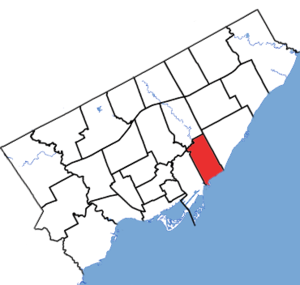
Beaches—East York est une circonscription électorale fédérale et provinciale en Ontario.